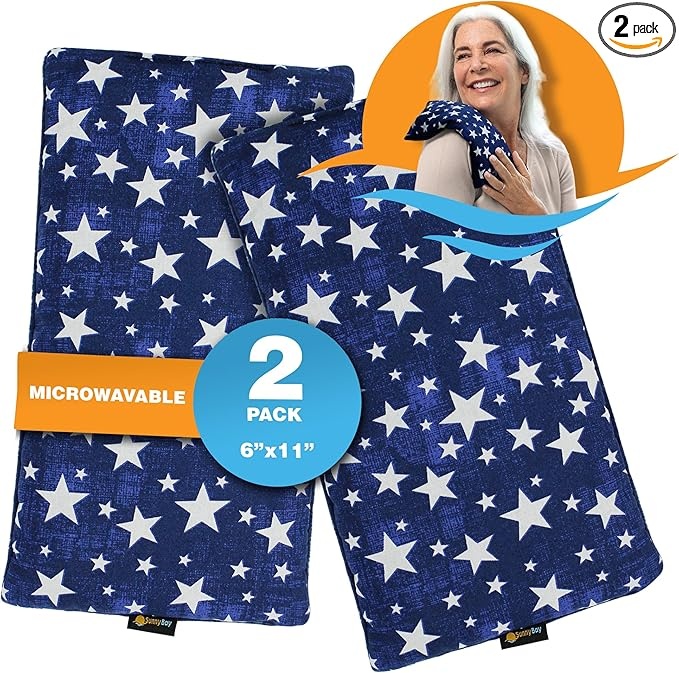
SunnyBay Small Microwave Heating Pad, Microwavable Versatile Cold/Heated Neck and Shoulder Wrap for Back Pain and More, Moist Heat Cotton-Fleece Pad, 6x11 Inches, Blue-Stars, Pack of 2
About This DISTINCT PRINT: Made from quilter's cotton fabrics purchased locally. Standing out from lower back pain relief products with their convenient usage and thoughtful design, our heat pads offer a much-needed break from painkillers, relieving mild aches and discomfort wherever they’re placed over the body. HOT AND COLD USAGE: Freeze to form a cool compress or microwave to use as a neck warmer. Microwavable heating pad for neck and shoulders or cold pack for swelling and inflammation, this dual-purpose product is made for both hot and cool therapy. ERGONOMIC AND MOLDABLE: Place over the abdomen as a heat pad for menstrual cramps or wrap around your knee to manage arthritis pain. The soft, moldable pad will conform to your body contours for optimal effectiveness without impinging on already tender structures. DIVERSE THERAPEUTIC APPLICATIONS: Our pain relief pad doesn’t disappoint, working as a heated shoulder pad, cool pack for acute flareups, back warmer, and microwavable neck wrap. Microwavable beads adjust the wrap to snugly fit spasming, sprained, swollen, injured, or cramping areas to speed up recovery. MOIST HEAT: No strange scents! Our flax seeds heat pack is unscented, just like rice and wheat-filled heating bags. Rest your head against this neck heating pad for neck pain and feel the moist warmth penetrate your skin to melt away muscle tension and joint stiffness. Overview Brand : SunnyBay Age Range (Description) : Adult Number of Items : 2 Unit Count : 2.00 Count Material : Flax Seeds
Brand: SunnyBay
Category: Health & Beauty > Health Care > First Aid > Hot & Cold Therapies > Heating Pads